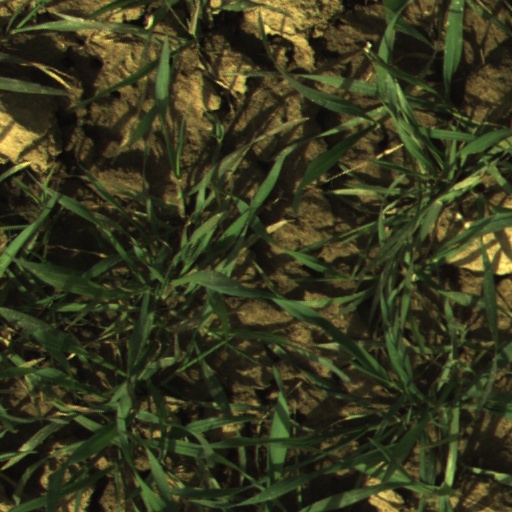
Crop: wheat